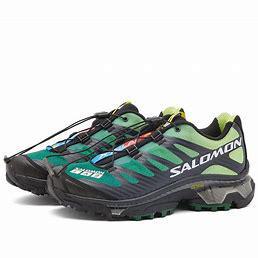
Brand: Salomon
Model: XT